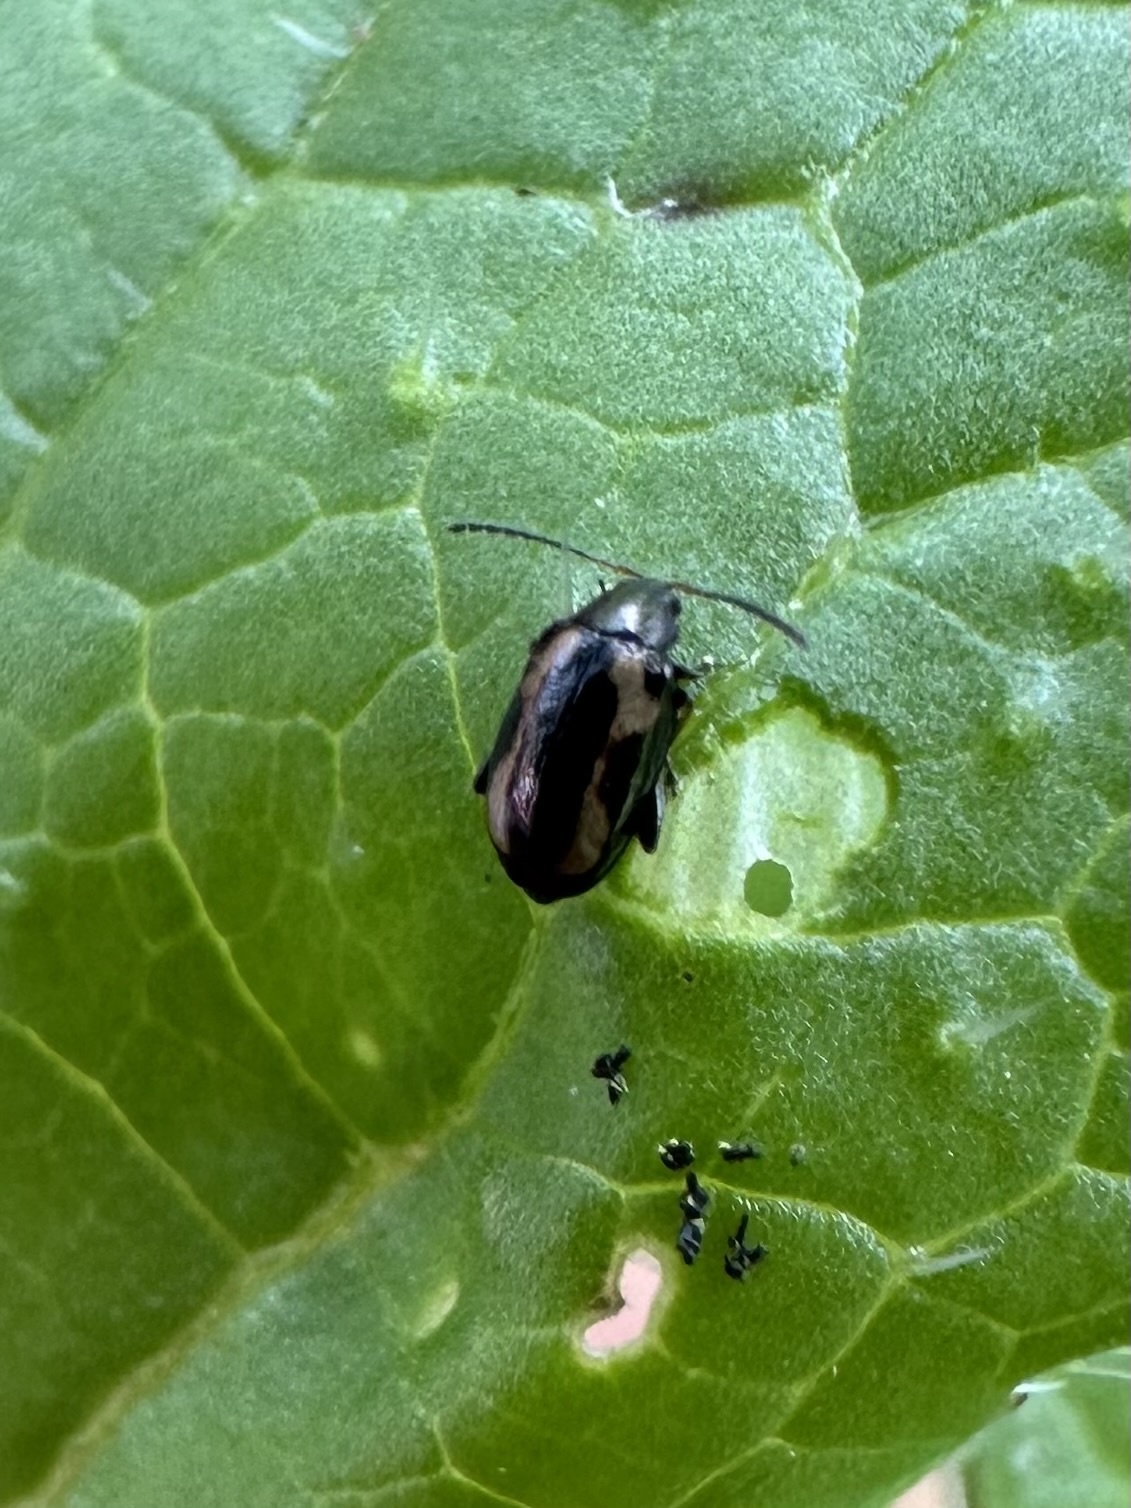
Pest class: striped_flea_beetle